2004 European Cup (athletics)

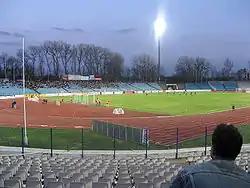
Zdzisław Krzyszkowiak Stadium (photo 2006).

The 2004 Spar European Cup took place on 19 and 20 June 2004 at the Zdzisław Krzyszkowiak Stadium in Bydgoszcz, Poland. This was the 25th European Cup and the first time the event was hosted by Poland.